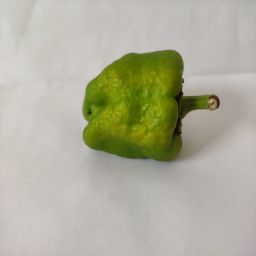
Crop: Bell Pepper
Quality: Old